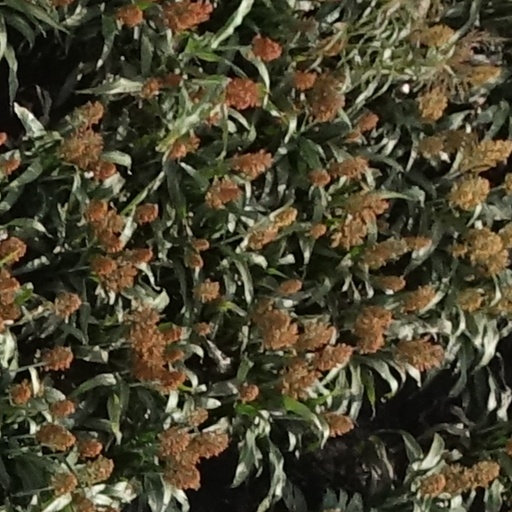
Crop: sorghum